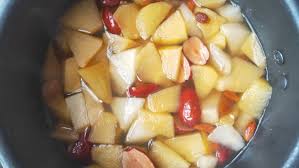
Label: trash